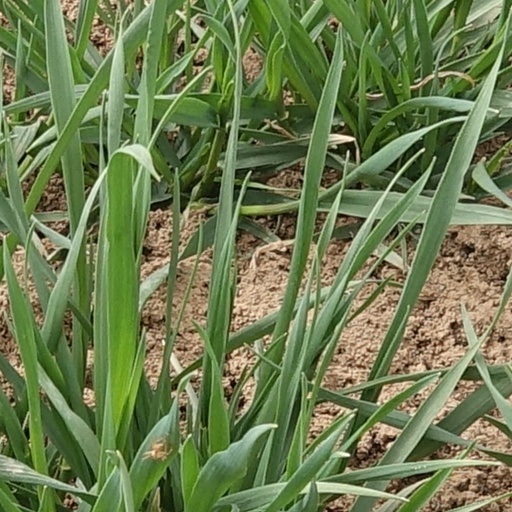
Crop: wheat